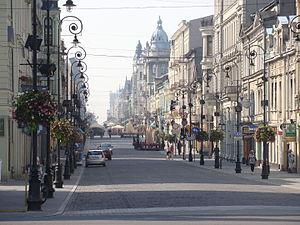
Cette liste inclut la population des plus grandes villes de Pologne en 1900, en 1946, en 2000 ainsi que les plus récentes données de 2012.
Stanisław Łukawski était un haut dirigeant de la ville de Lodz en Pologne.